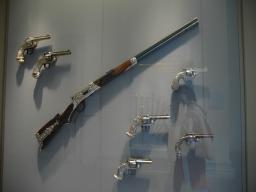
Label: Background_without_leaves